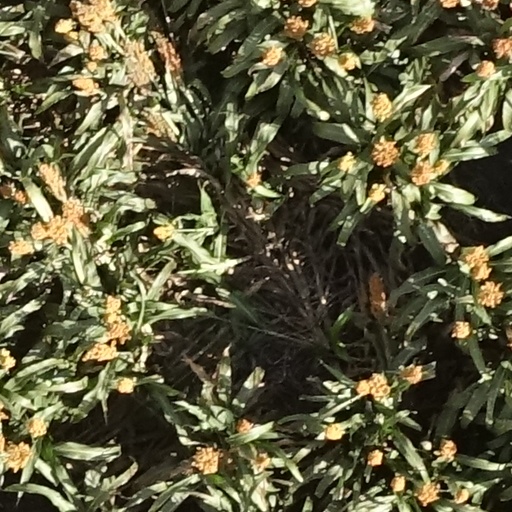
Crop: sorghum